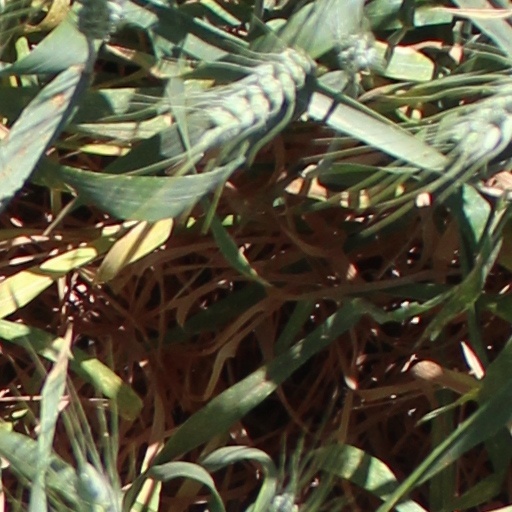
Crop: wheat